Kentucky Superintendent of Public Instruction

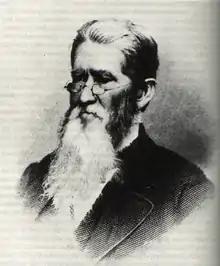
Superintendent Robert Jefferson Breckenridge (1847–1853) has been cited as the "Father of Kentucky's public schools."

Following the ratification of the 1850 Kentucky constitution, the superintendent was made a statewide constitutional officer who would be elected to serve a term of four years. The first elected superintendent was incumbent Robert Jefferson Breckenridge, who had been appointed to the position in 1847 by Governor William Owsley. Alongside this distinction, Breckenridge is also credited as the most effective and impactful of the early superintendents and has been cited as the father of Kentucky's public schools.